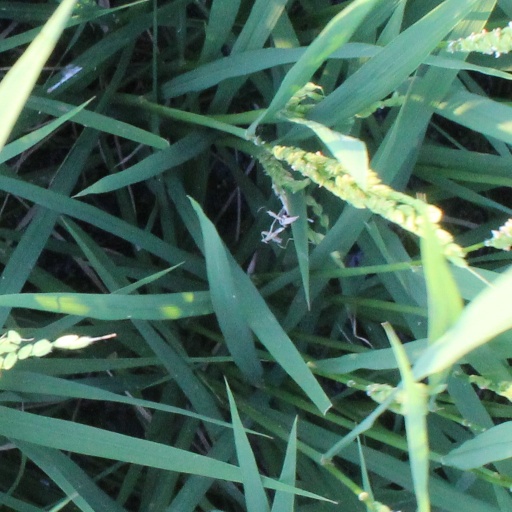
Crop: rice